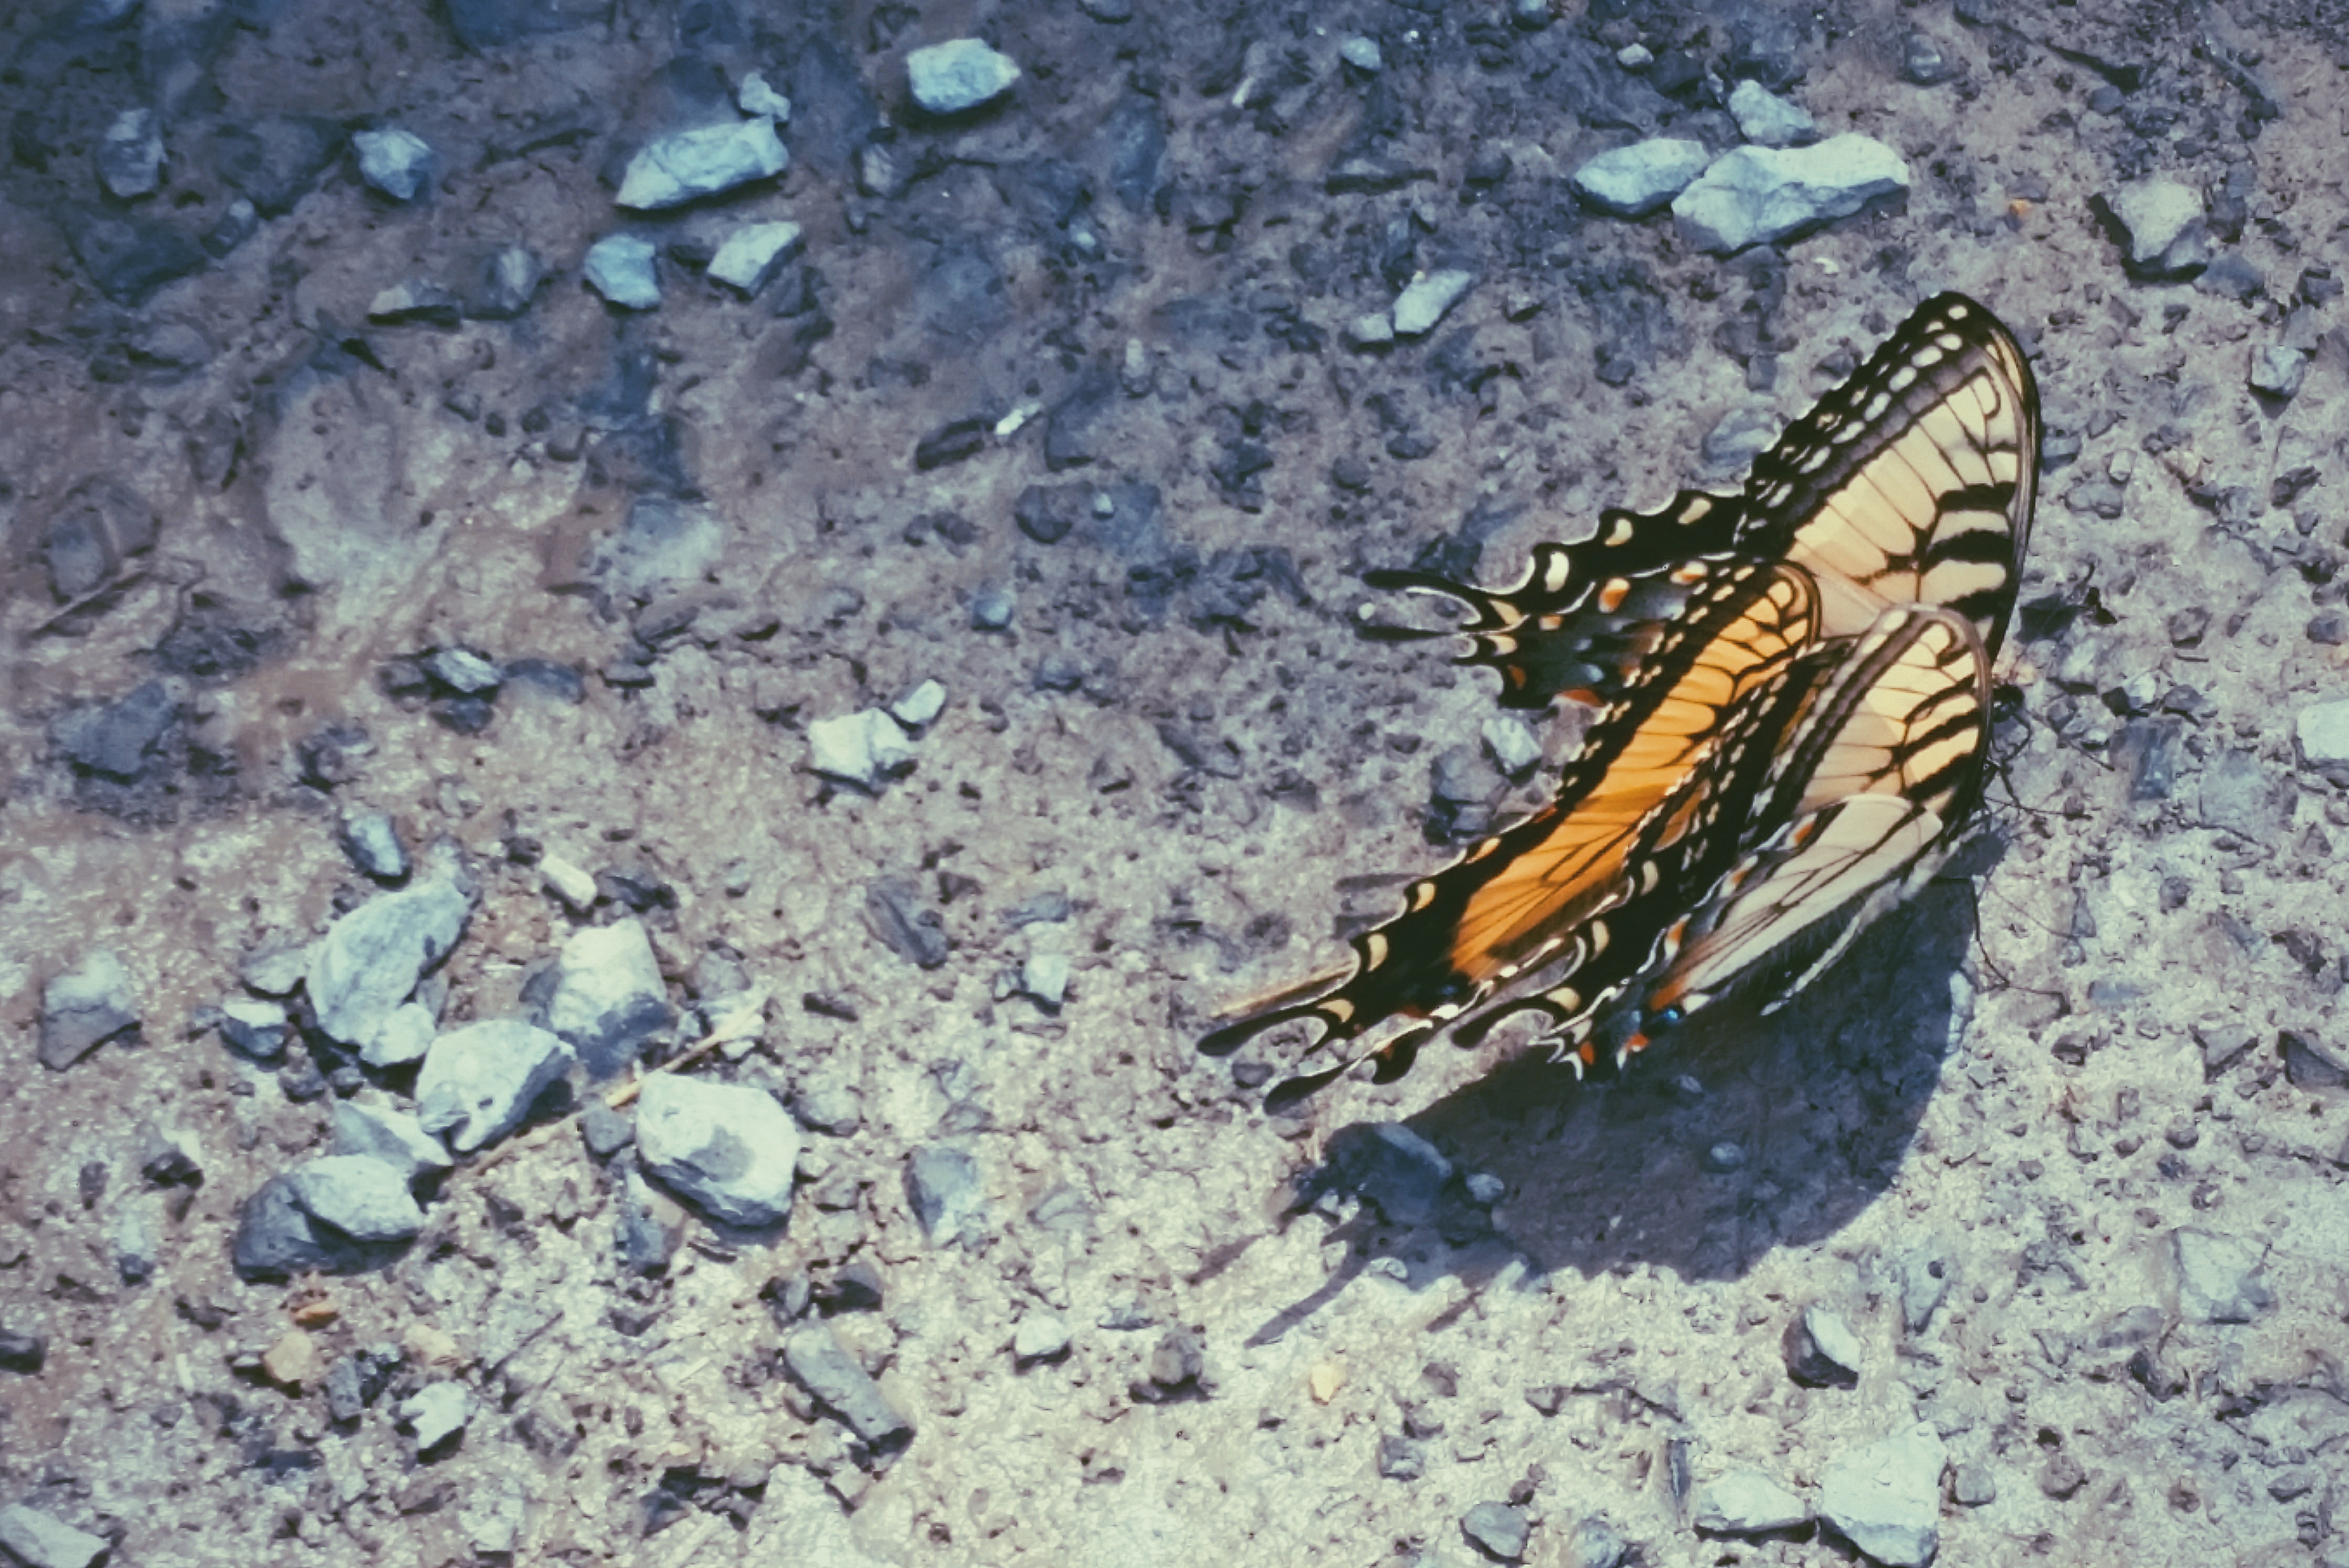
insect, fauna, invertebrate, arthropod